Prussian-Hessian Railway Company

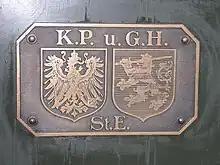
Letters: Königlich Preußische und Großherzoglich Hessische Staats-Eisenbahn (Royal Prussian and Grand-Ducal Hessian State Railways); left: Prussian arms; right: Hessian arms.

The Royal Prussian and Grand-Ducal Hessian State Railways (German: "Königlich Preußische und Großherzoglich Hessische Staatseisenbahnen" or "K.P.u.G.H.St.E.") was a state-owned network of independent railway divisions in the German states of Prussia and Hesse in the early 20th century. It was not, as sometimes maintained, a single state railway company.